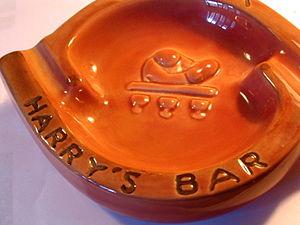
Le Harry's Bar est un restaurant historique de Venise fondé en 1931 par Giuseppe Cipriani.